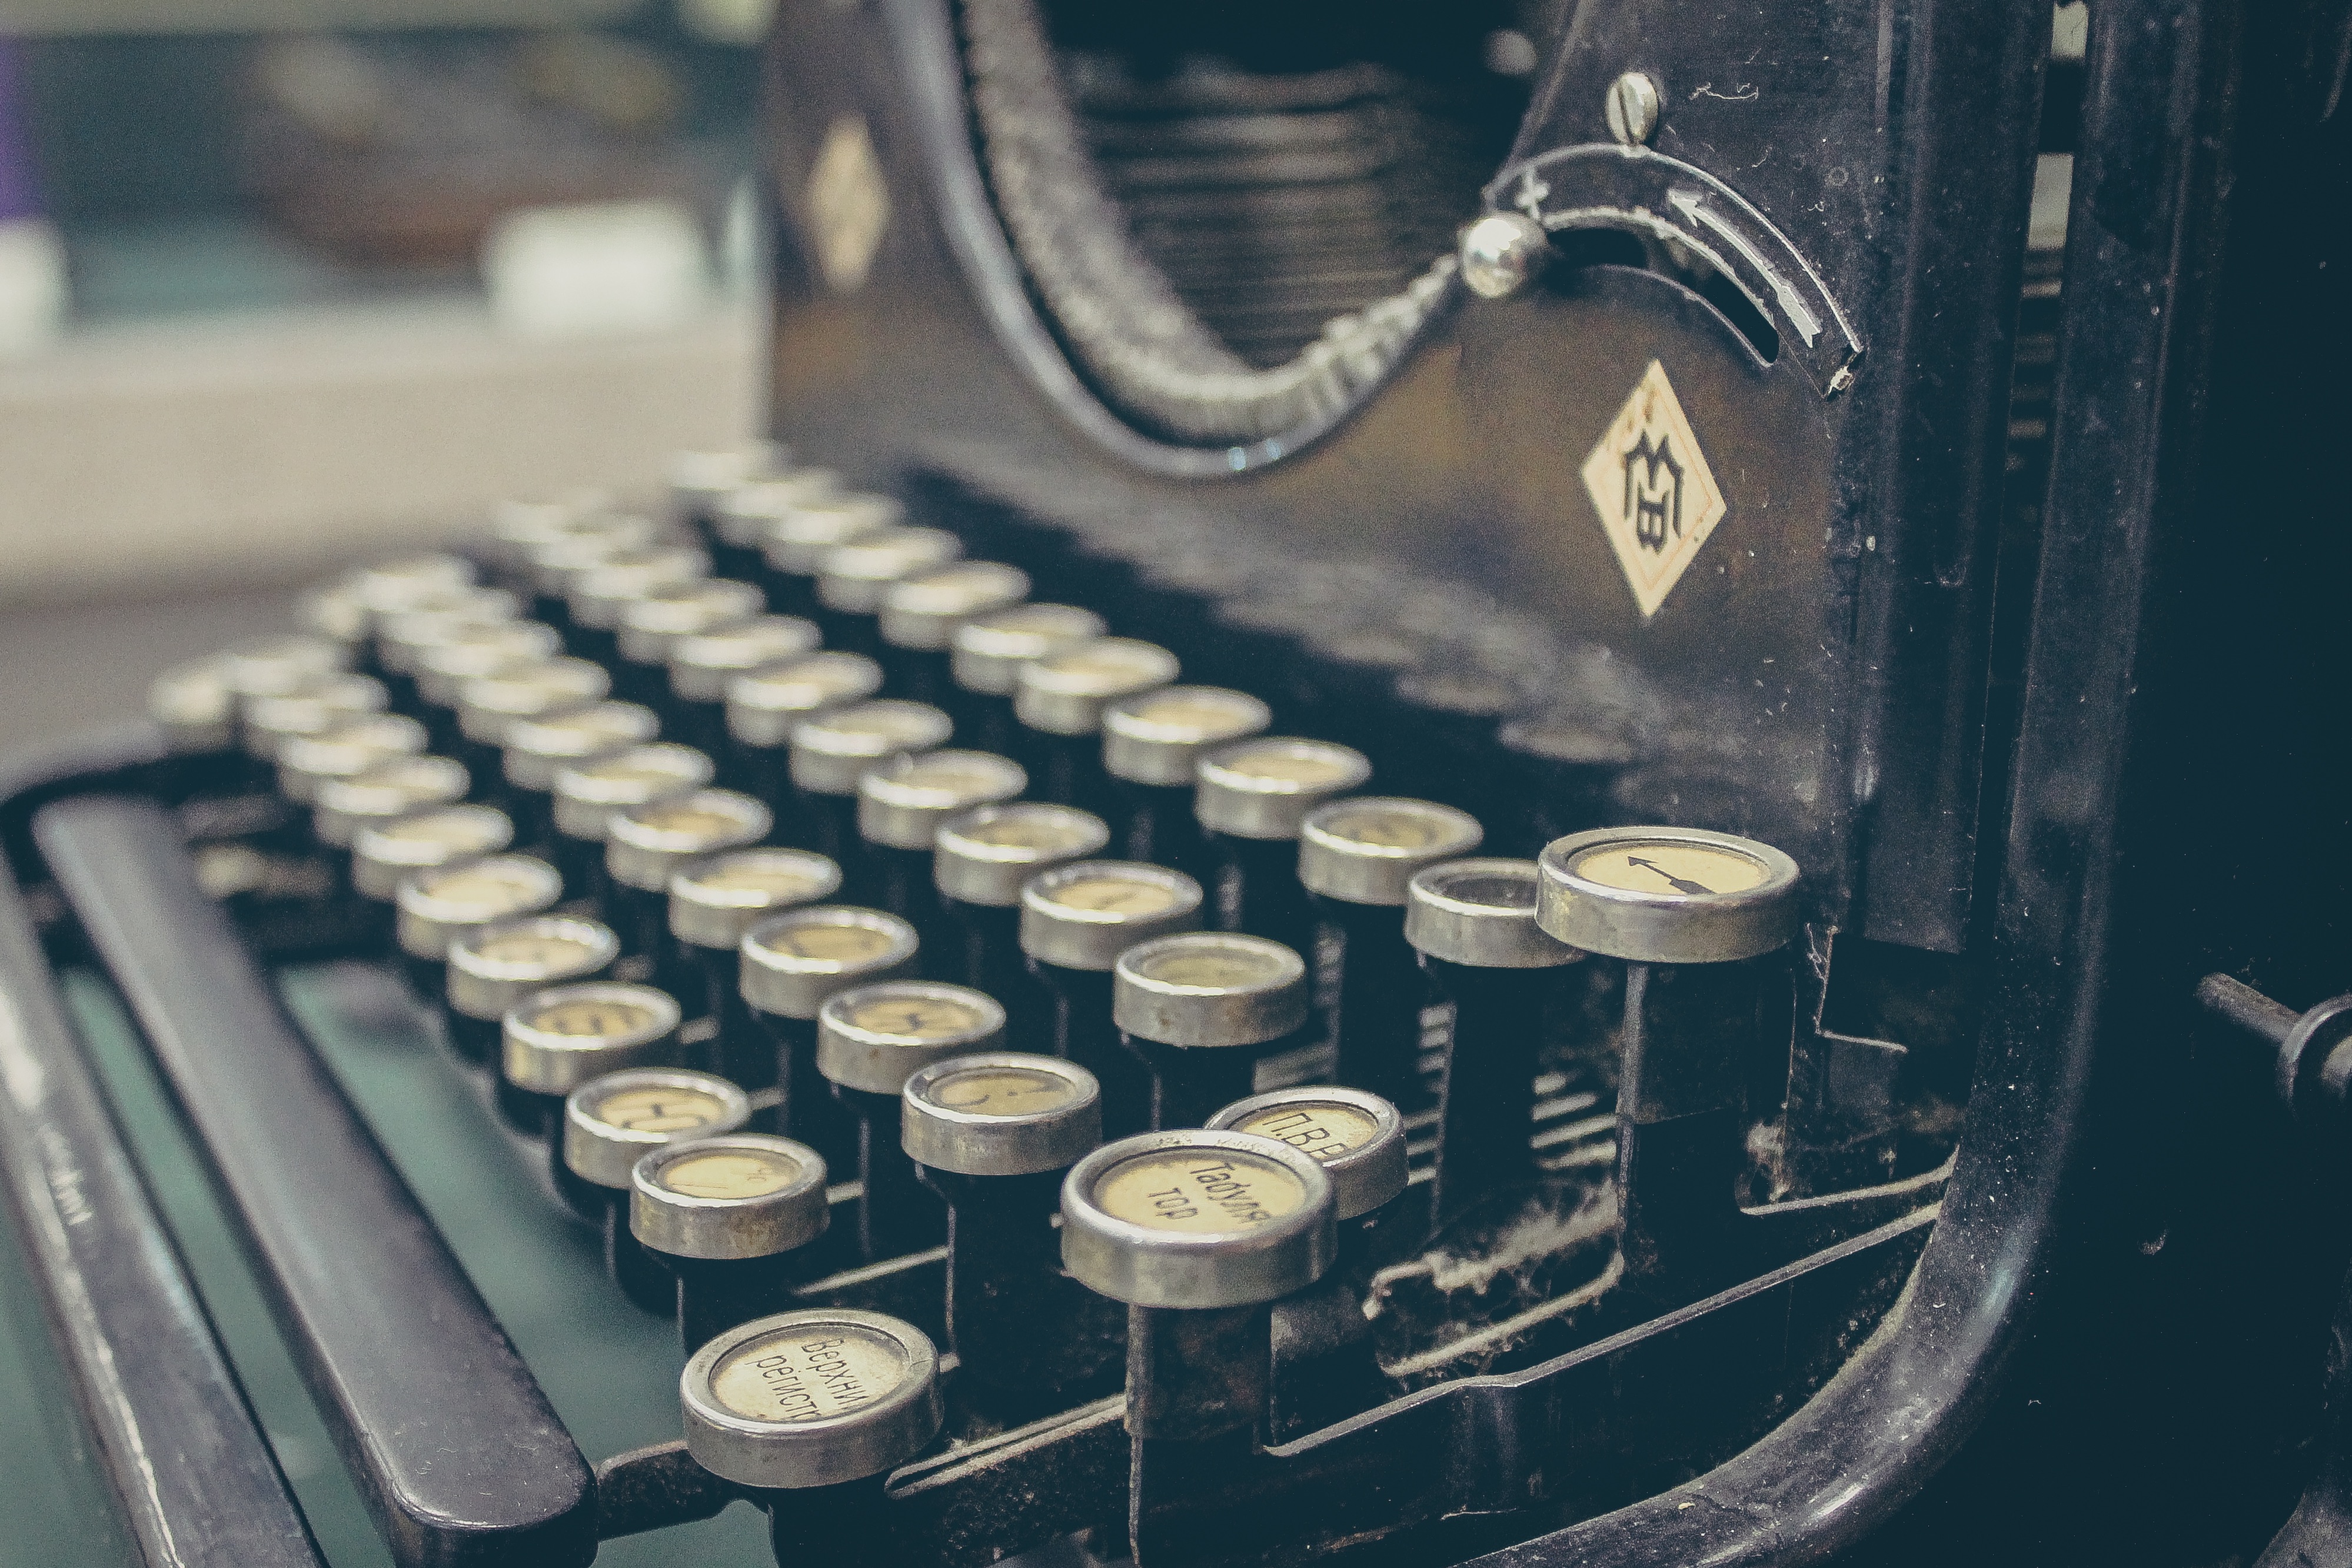
white, photography, vintage, antique, retro, old, typewriter, black, monochrome, close up, office equipment